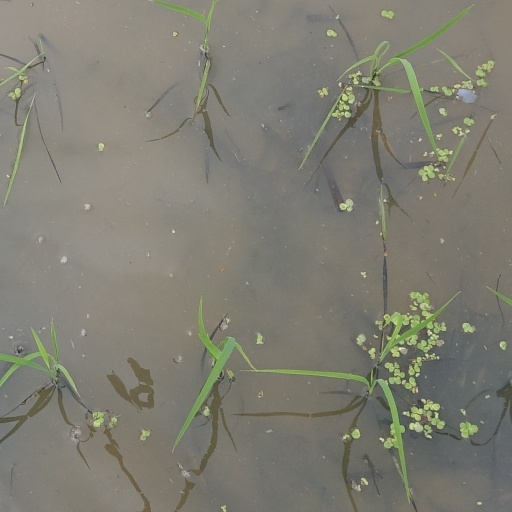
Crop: rice